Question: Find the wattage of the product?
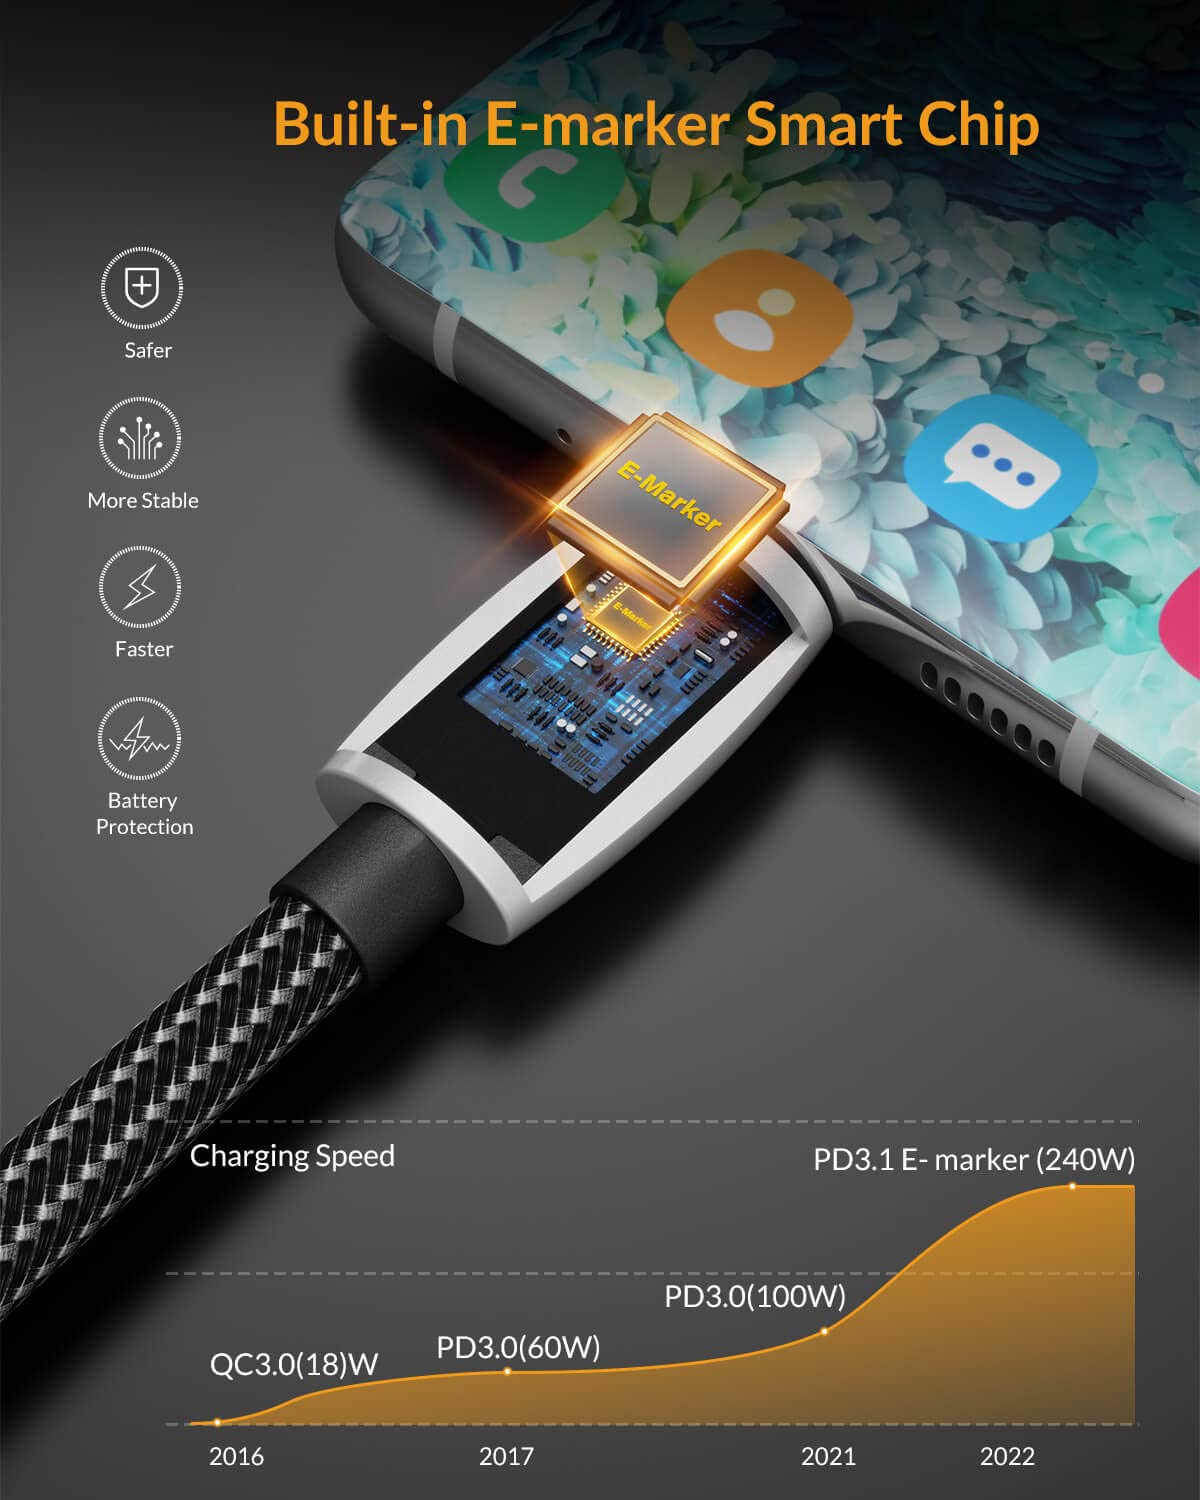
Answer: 240.0 watt